Kovy

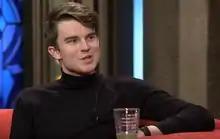
Kovy in 2018

Karel Kovář (born 11 September 1996), commonly known as Kovy, is a Czech YouTube personality, vlogger, and former let's player. He started his YouTube career in 2012 at the age of 16 with his first channel Gameballcz, focused mainly on let's plays and parodies. In 2014, Kovář founded a new channel called Kovy (his own nickname), focused on vlogging and infotainment videos. He became known for his originality and difference from other Czech YouTubers.